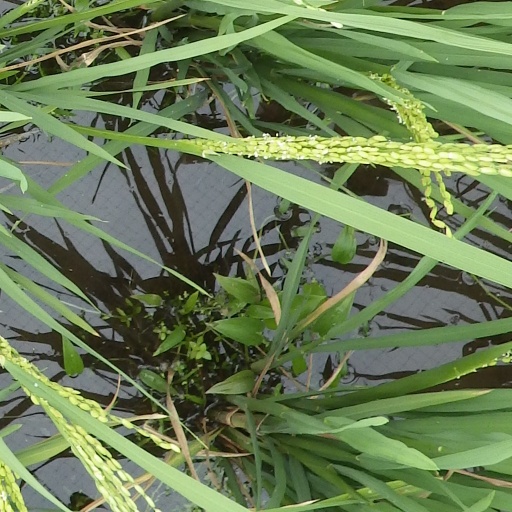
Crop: rice